Mawza Exile

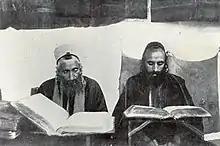
Yemenite Jews of Sana'a, 1907

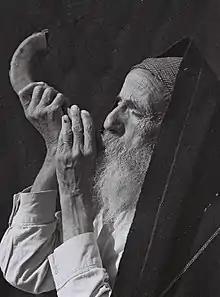
Yemenite Jew blows the shofar, 1947

The Mawzaʿ Exile (1679–1680) is an event experienced by Yemenite Jews, in which Jews living in nearly all cities and towns throughout Yemen were banished by decree of the ruler, al-Mahdi Ahmad, and sent to a dry and barren region of the country named Mawzaʿ. Only a few communities, inhabitants who lived in the far eastern quarters of Yemen (now Nihm, al-Jawf, and Khawlan in the east) were spared this fate by their mawali (Muslim patrons), who refused to obey the king's orders. Many would die along the route and while confined to the hot and arid conditions of this forbidding terrain. After one year in exile, the exiles were called back to perform their usual tasks and labors for their Muslim counterparts, who had been deprived of goods and services on account of their exile.